Tip and Trade

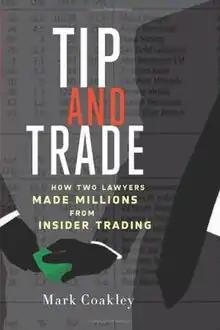

Tip and Trade is a 2011 true crime book by Canadian author Mark Coakley, that depicts an insider trading conspiracy involving Wall Street lawyer Gil Cornblum who had worked at Sullivan & Cromwell and was working at Dorsey & Whitney, and a former lawyer, Stan Grmovsek, who were found to have gained over $10 million in illegal profits over a 14-year span. The crime was detected in 2008. Cornblum committed suicide by jumping from a bridge as he was under investigation and shortly before he was to be arrested but before criminal charges were laid against him, one day before his alleged co-conspirator Grmovsek pled guilty. Grmovsek pleaded guilty and was sentenced to 39 months in prison; this was the longest term ever imposed for insider trading in Canada.